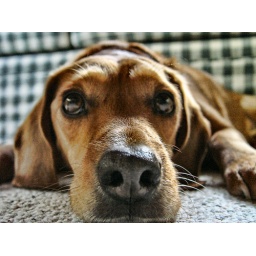
an incredibly cute dog who inhabits the house of an incredibly gracious hostess in lovely wycoff, nj